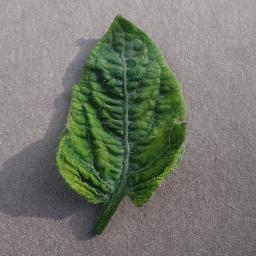
Label: Tomato___Tomato_Yellow_Leaf_Curl_Virus